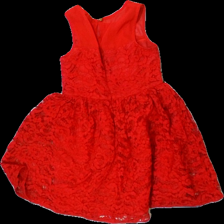
View: back
Type: Dress
Category: Children
Brand: Lindex
Colors: Red
Material: 58% viscose, 42% nylon
Pattern: Lace
Cut: Regular, C-collar
Size: 128
Season: All
Price range: 50-100
Recommended usage: Reuse